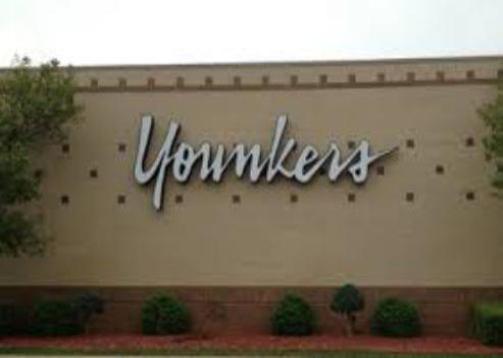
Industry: Others